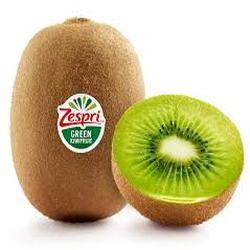
Label: Kiwi